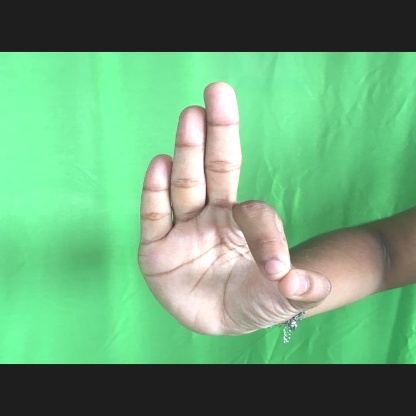
Mudra: Aralam